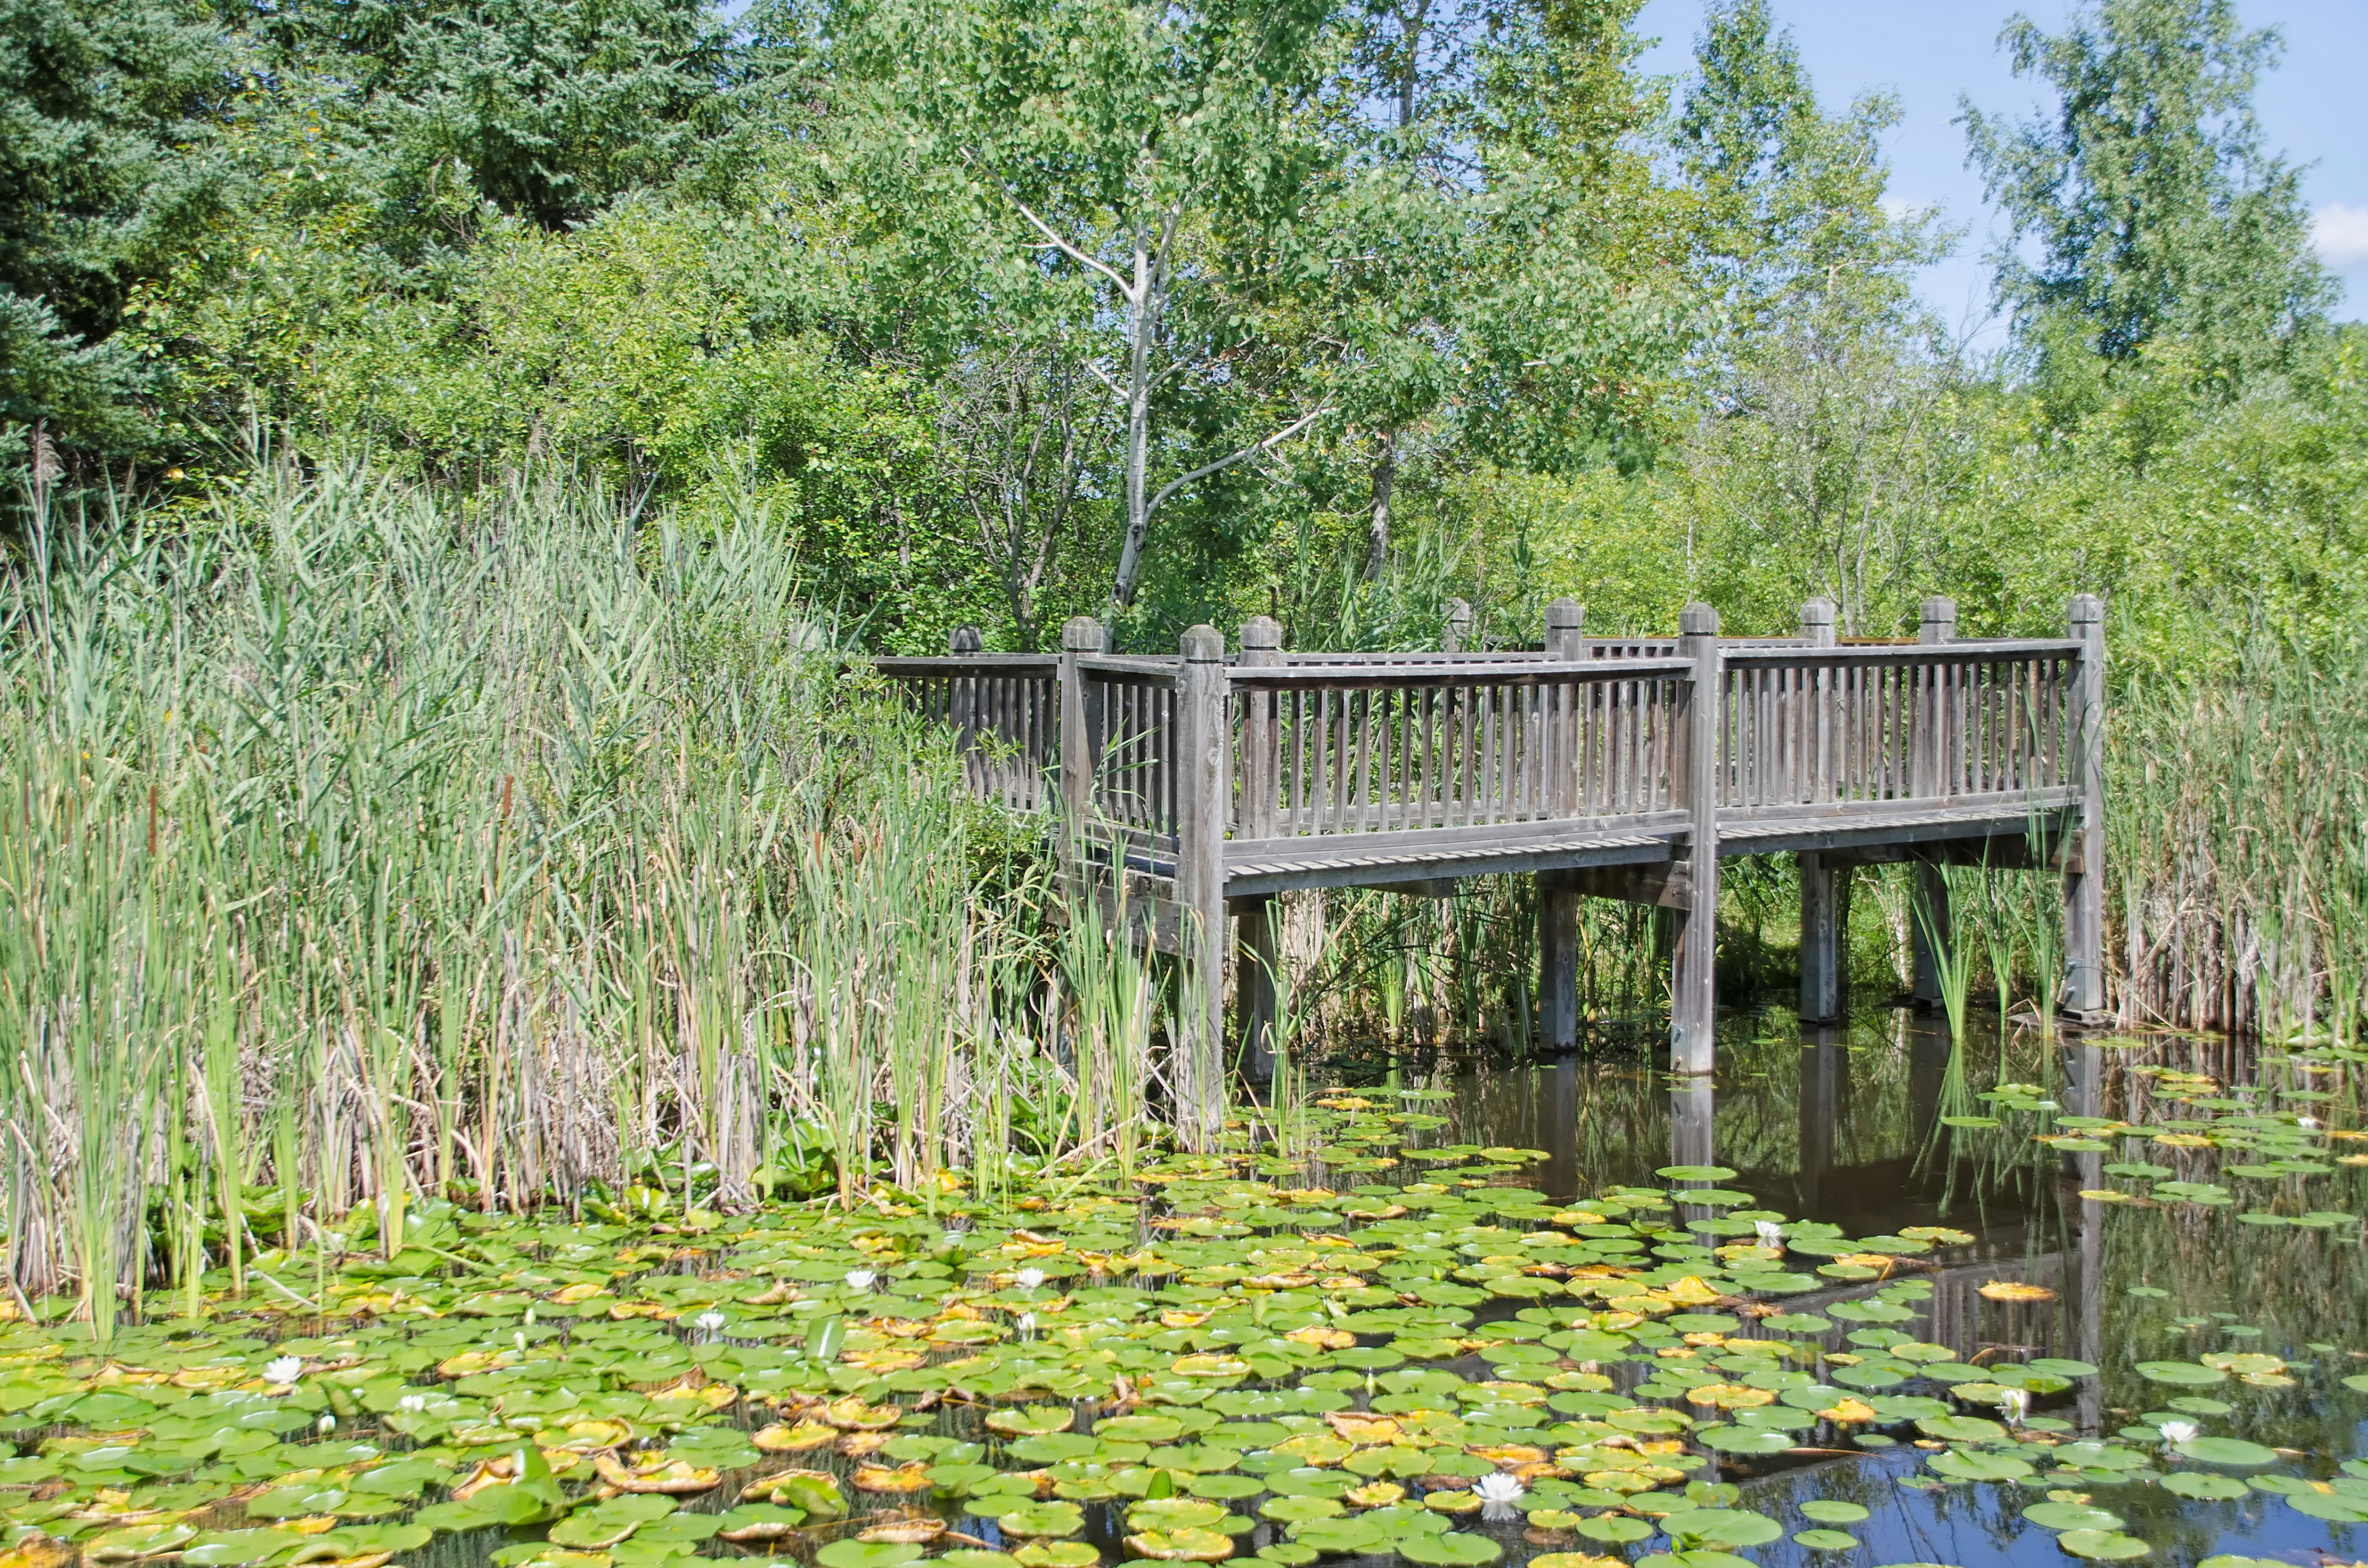
tree, nature, forest, bridge, pond, jungle, botany, garden, canada, wetland, quebec, woodland, habitat, ecosystem, sherbrooke, natural environment